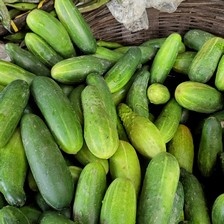
Label: cucumber